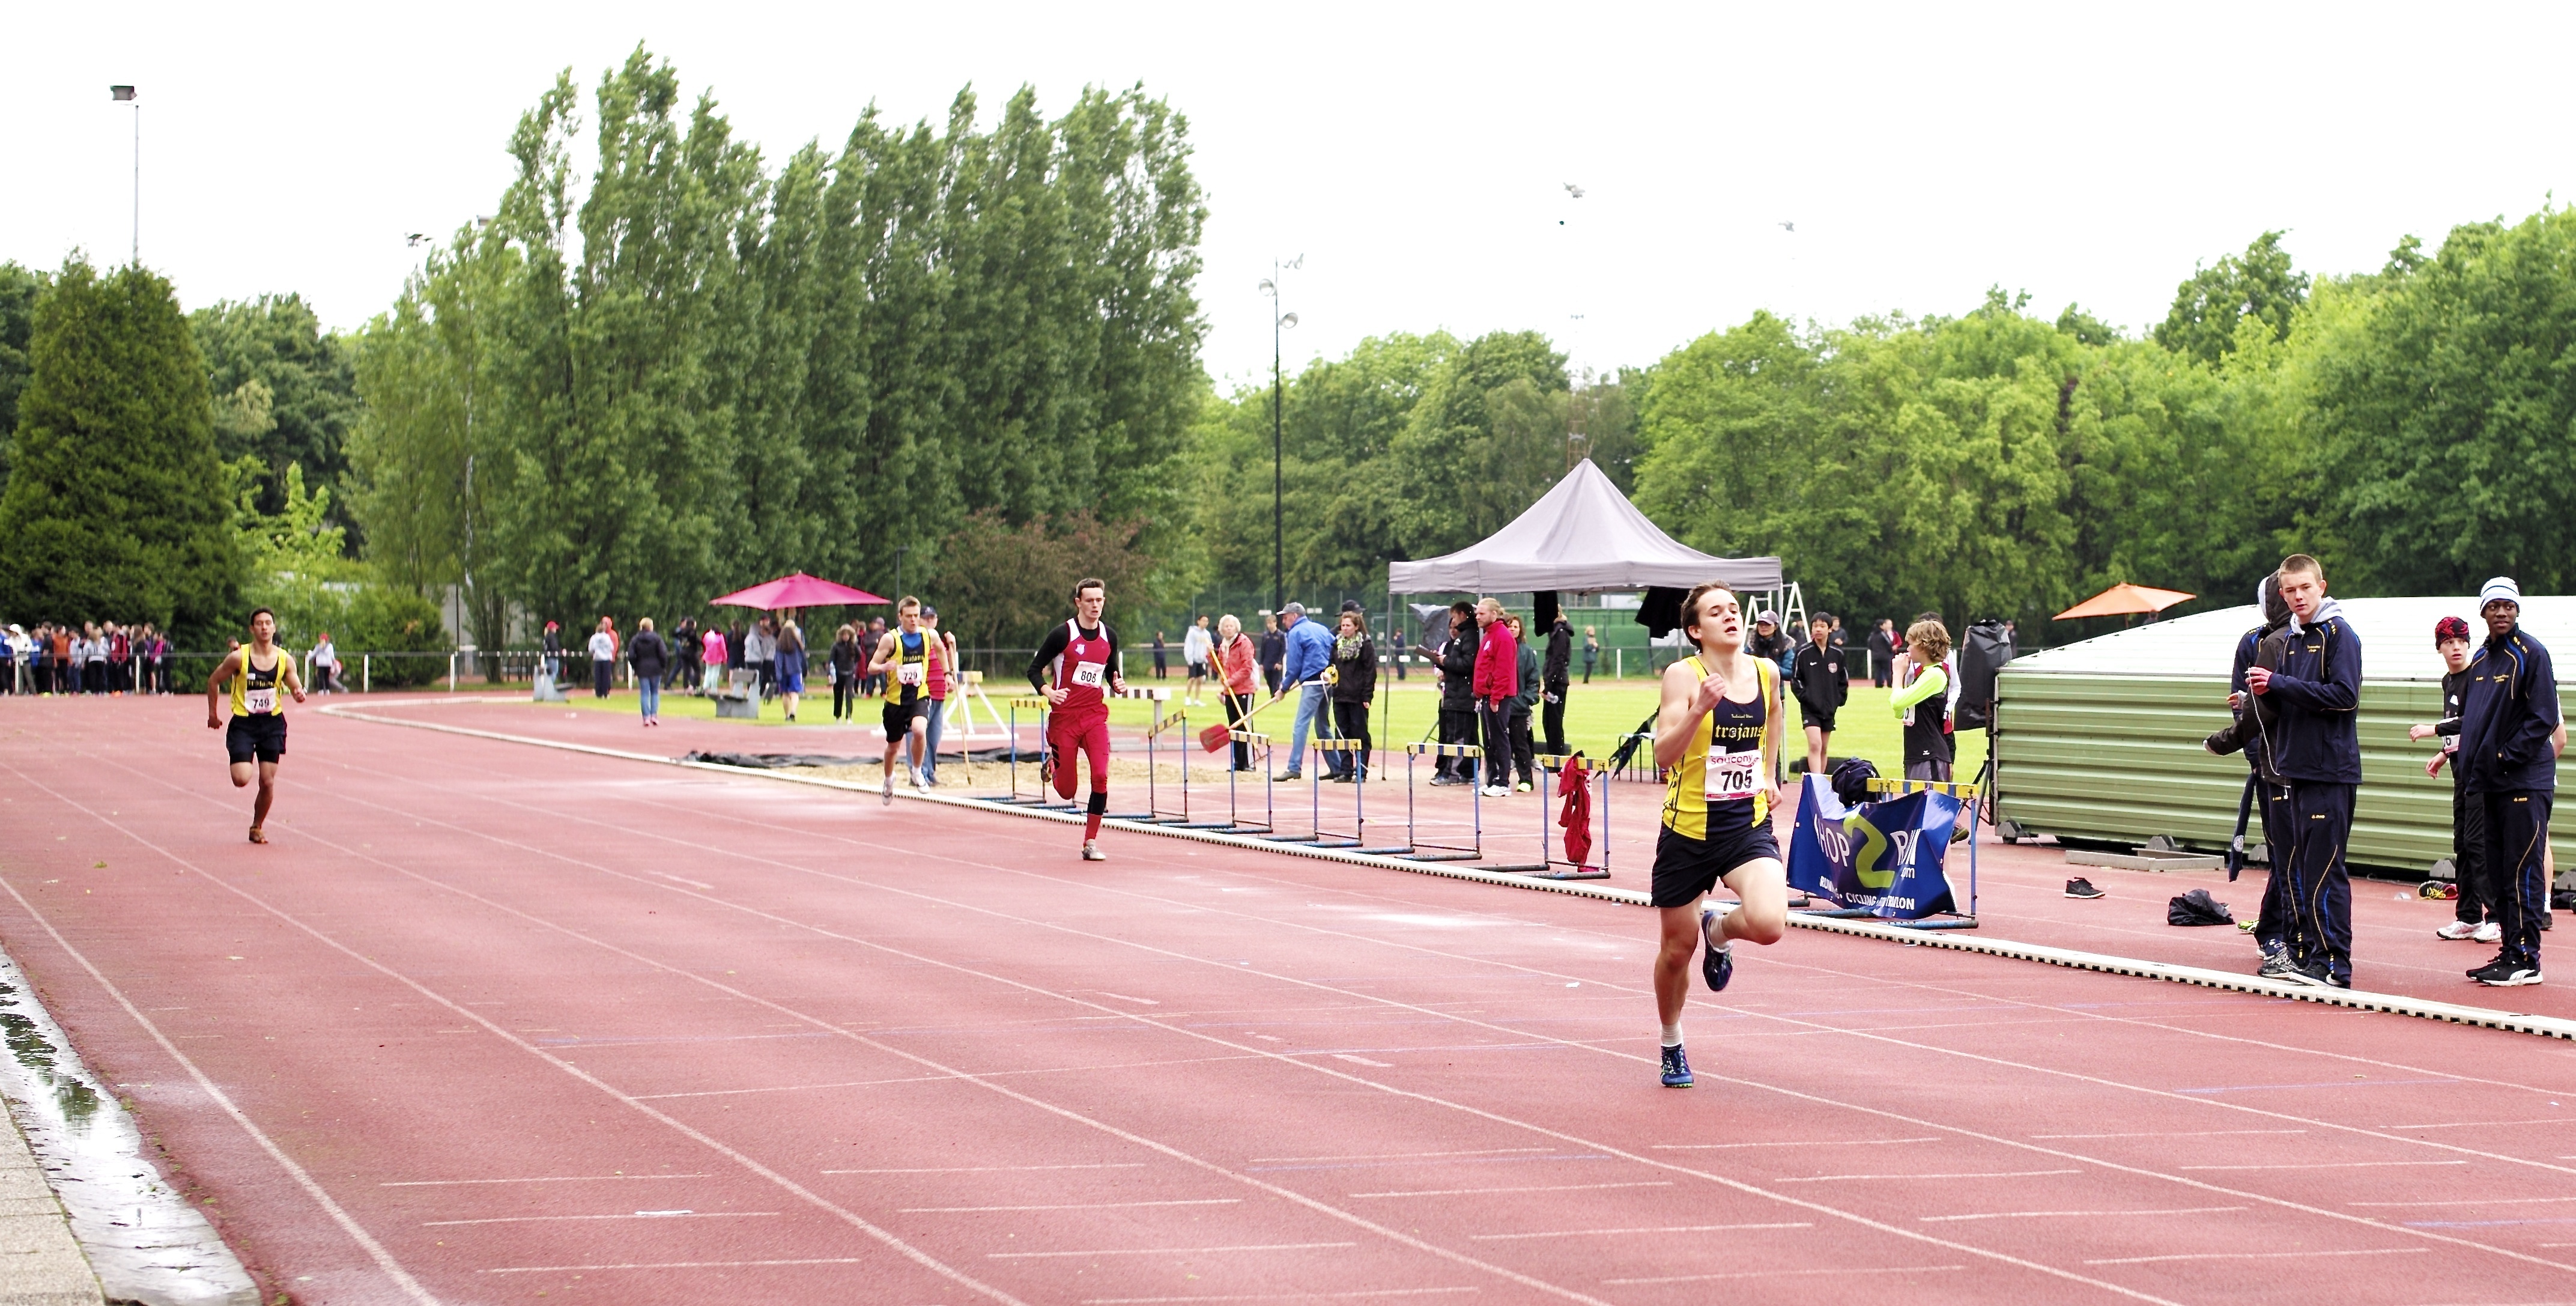
girl, track, sport, boy, running, run, runner, competition, sports, highschool, athletics, meet, sprint, trackfield, endurance sports, duathlon, track and field athletics